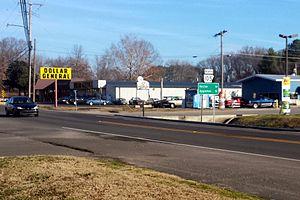
Atkins est une ville du comté de Pope dans l'Arkansas, aux États-Unis.